Eric Holcomb

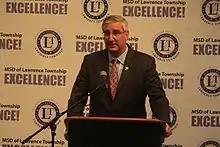
Holcomb at a gubernatorial debate

In April 2017, the Indiana legislature approved Holcomb's request for higher fuel taxes and BMV registration fees to fund infrastructure spending, primarily on road maintenance and construction. The law went into effect on July 1, 2017, and is projected to raise on average $1.2 billion per year through 2024.